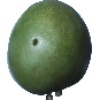
Label: Mango 1